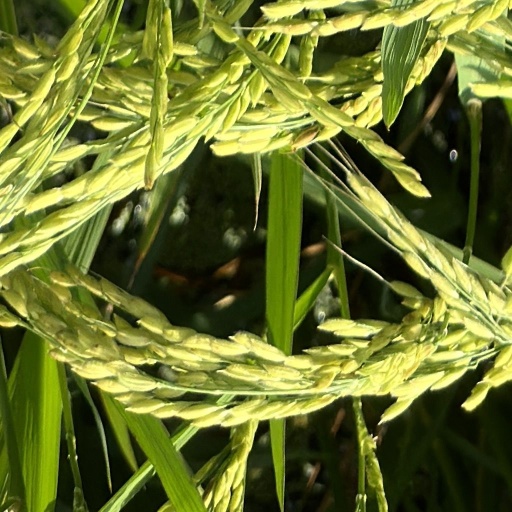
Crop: rice